Yavapai College

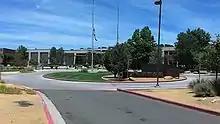
Yavapai College main entrance

Yavapai College is a public community college in Yavapai County, Arizona. The main campus is in Prescott, with locations in Clarkdale, Prescott Valley, Chino Valley and Sedona.